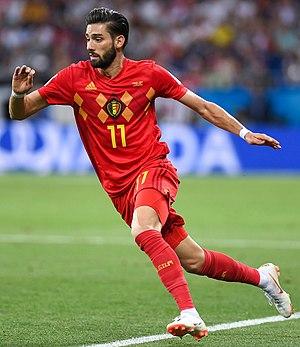
Yannick Ferreira Carrasco est un footballeur international belge, né le 4 septembre 1993 à Ixelles en Belgique. Il évolue actuellement comme milieu de terrain en Espagne, à l´Atlético de Madrid. Il possède également les nationalités espagnole et portugaise. Il est le premier belge à marquer en finale de la Ligue des champions.